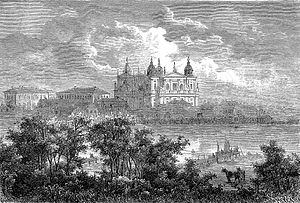
Kalmar Domkirke / Kirkebygningen
Kalmar Domkirke ligger i Kalmar i Sverige og er sognekirke i Kalmar domkyrkoförsamling i Småland. Den hører under Växjö Stift, da Kalmar Stift ophørte i 1915, men kirken har efter stiftssammenlægningen fortsat status som domkirke.